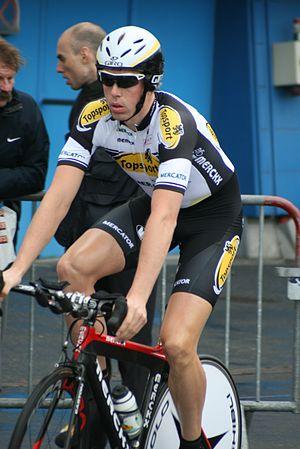
Maarten Neyens, durant les Quatre jours de Dunkerque 2009
Maarten Neyens, né le 1ᵉʳ mars 1985 à Brasschaat, est un coureur cycliste belge.